List of Württemberg locomotives and railbuses

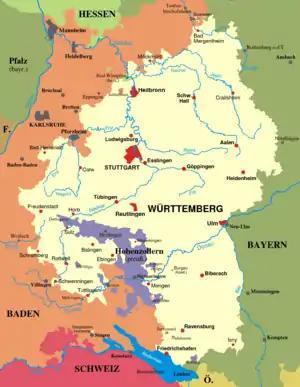
Kingdom of Württemberg as it existed from the end of the Napoleonic Wars to the end of World War I.

This list covers the locomotives and railbuses operated by the Royal Württemberg State Railways ("Königlich Württembergische Staats-Eisenbahnen"), the national railway company of Württemberg, a state in southwest Germany that was part of the German Empire. In 1920 the Royal Württemberg State Railways, along with the other German state railways (Länderbahnen), were merged into the Deutsche Reichsbahn.